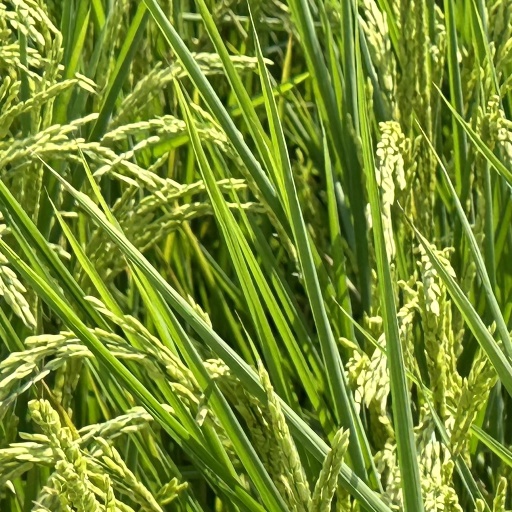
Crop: rice